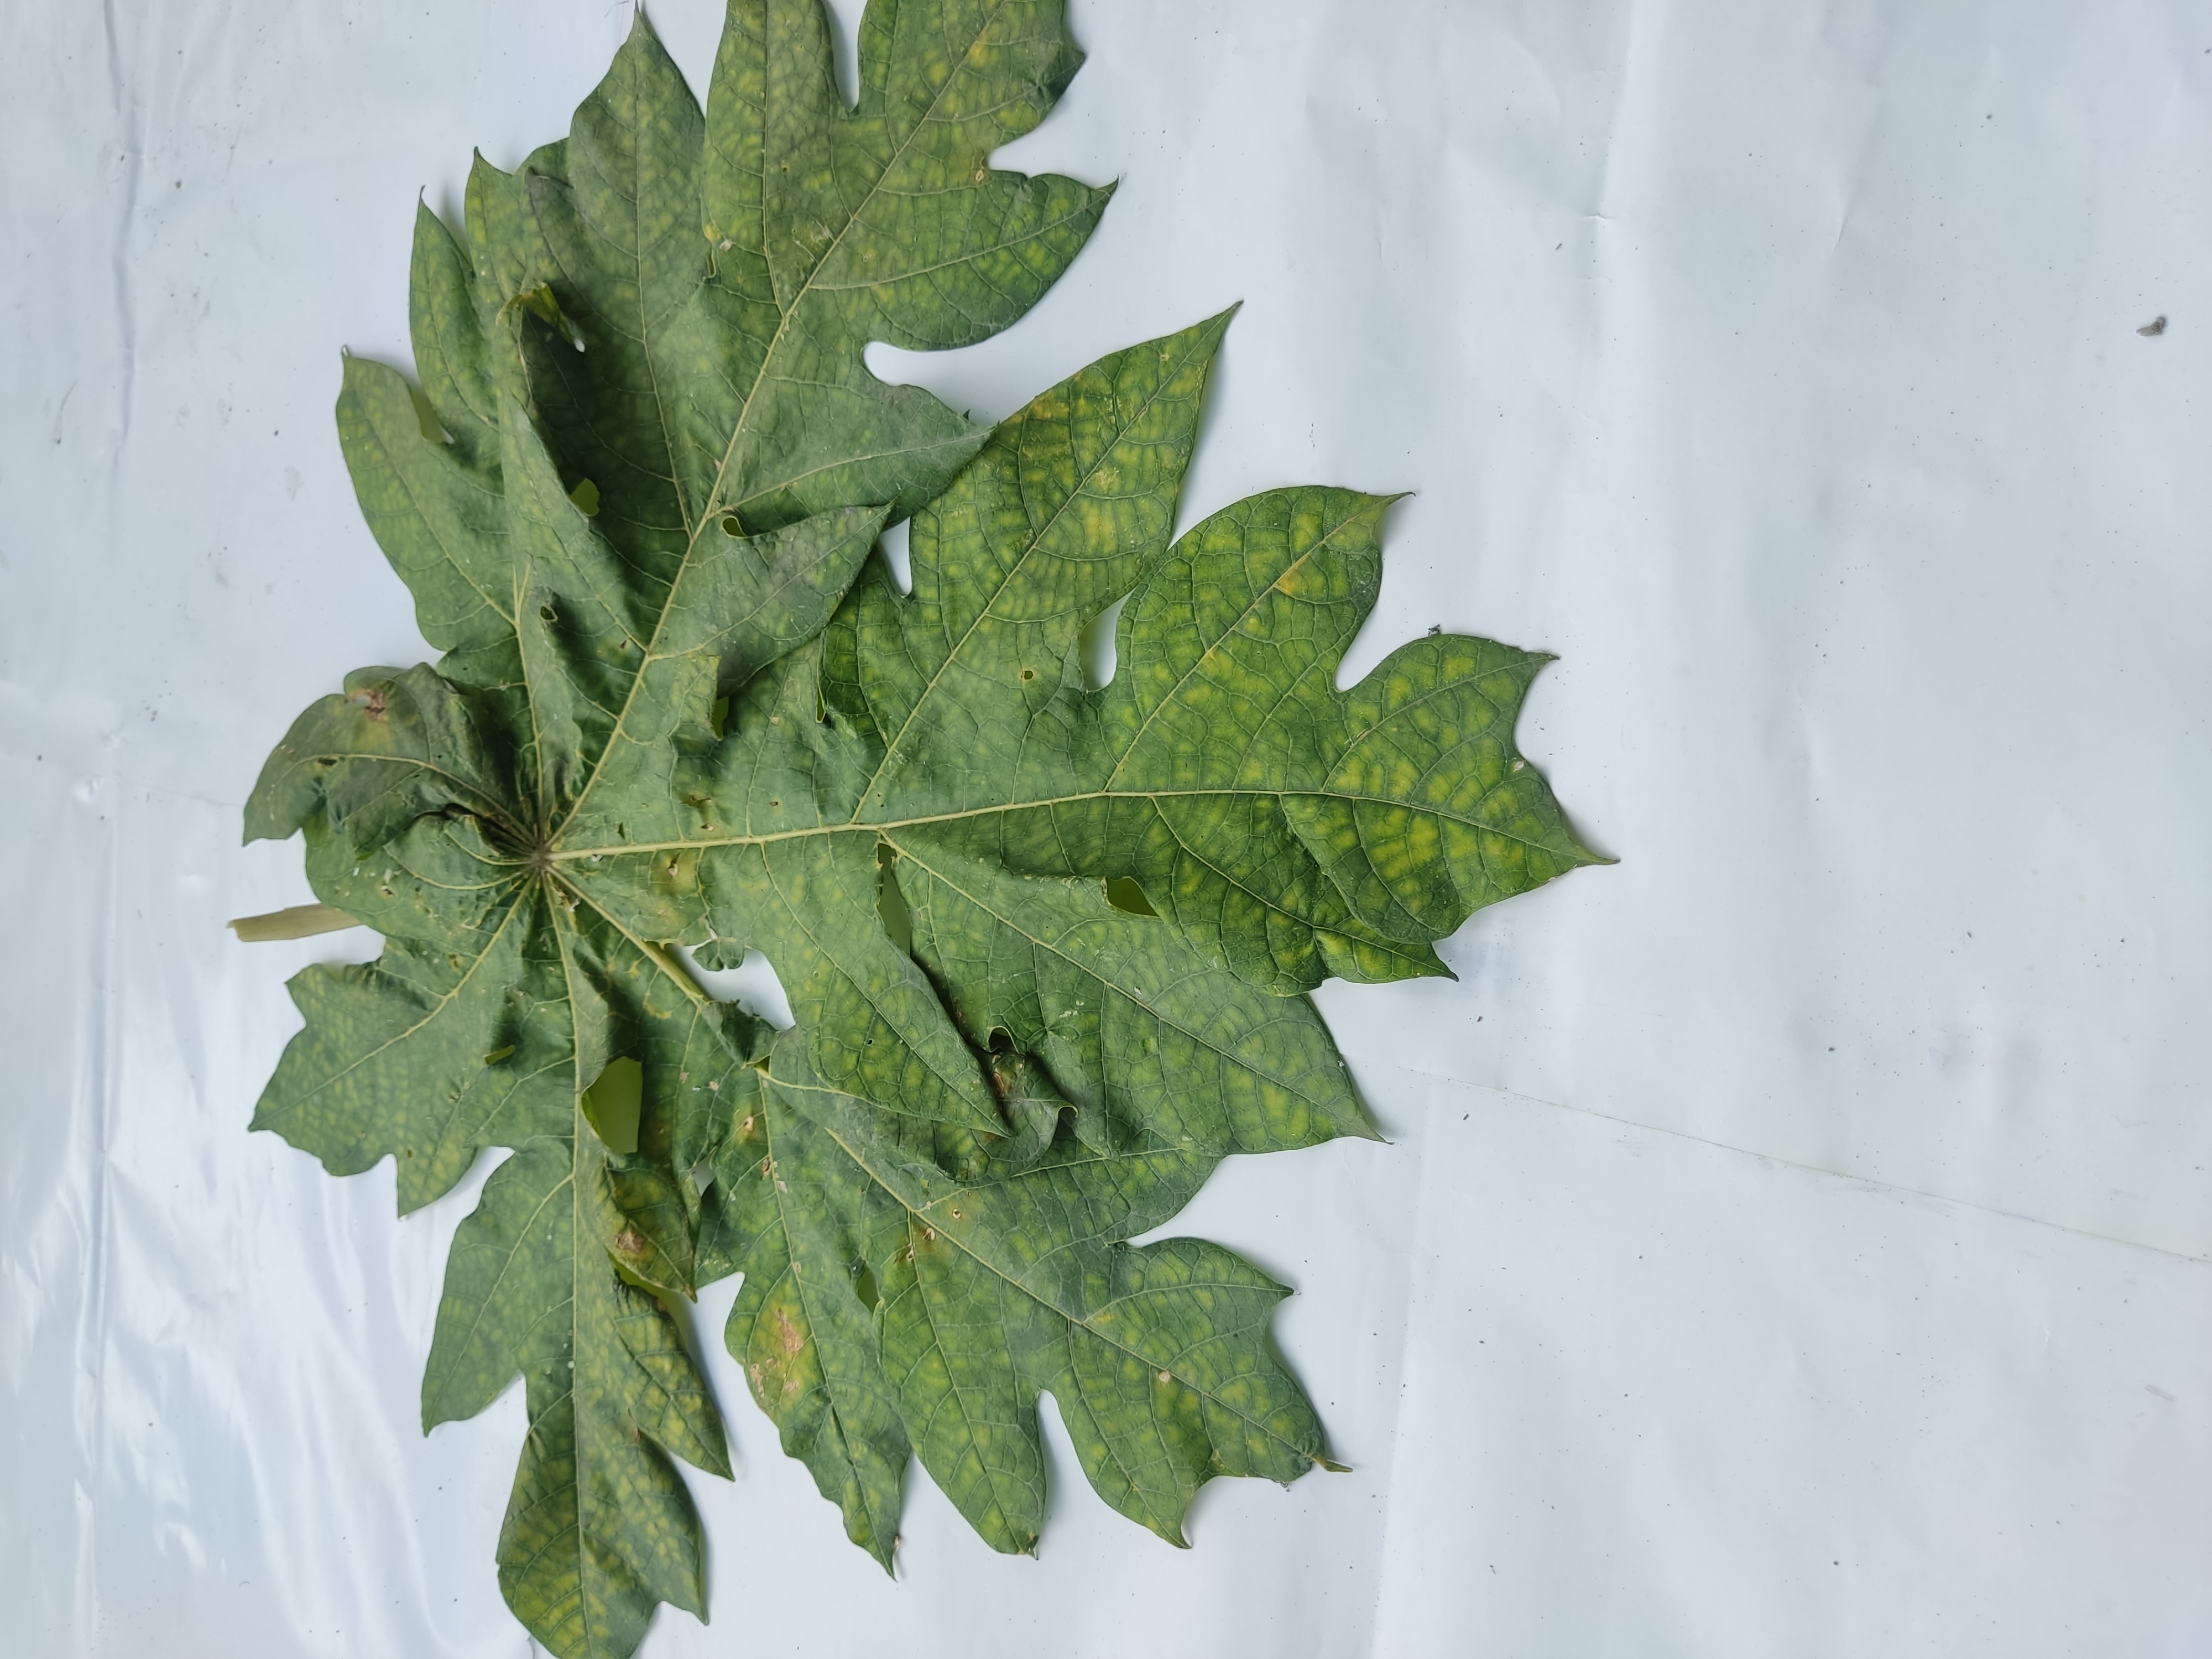
Label: Ring Spot